Anthony Reid

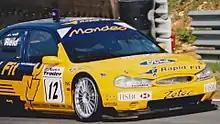
Reid driving for Ford in the 2000 British Touring Car Championship.

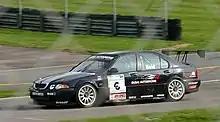
Reid driving the West Surrey Racing MG ZS at Brands Hatch during the 2004 British Touring Car Championship season.

For 2001 he joined West Surrey Racing (WSR) as they developed an MG ZS, not racing until the end of the season but still finding time to win the final race of the season, although the team was not eligible for points. He drove for the team for the next 3 seasons, although for 2004 MG pulled out and WSR ran the car privately, only finding the funds to run Reid (whose contract was owned by MG rather than WSR) alongside the better-funded Colin Turkington a few days before the season opened. Against all odds this season was the closest he came to winning the title in this car, also winning the Independent's cup ahead of Matt Neal. For 2005 WSR was unable to find the funds for him to race, and his planned racing with MG in Germany was scrapped when the company folded.